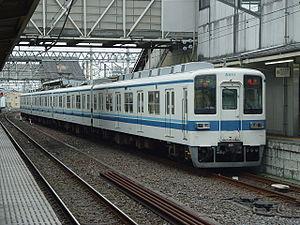
La ligne Tōbu Ogose est une ligne ferroviaire de la compagnie privée Tōbu à dans la préfecture de Saitama au Japon. Elle relie la gare de Sakado sur la ligne Tōbu Tōjō à celle d'Ogose sur la ligne Hachikō.